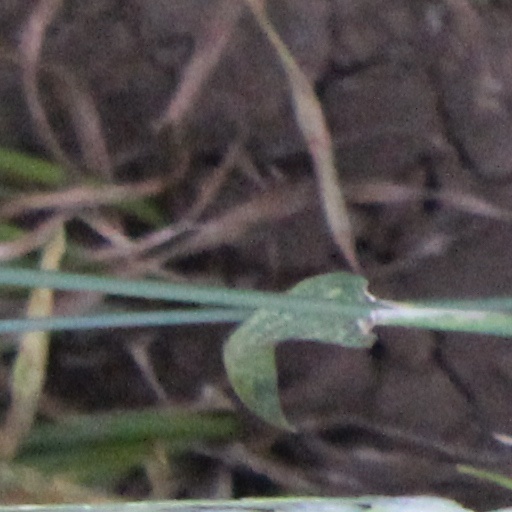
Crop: wheat